Sukhoi Su-9

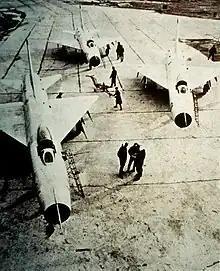
Three Su-9 aircraft in 1982

The Su-9 emerged from aerodynamic studies by TsAGI, the Soviet aerodynamic center, during the Korean War, which devised several optimum aerodynamic configurations for jet fighters. The design first flew in 1956 as the T-405 prototype. The Su-9 was developed at the same time as the Su-7 "Fitter", and the West first saw both at the Tushino Aviation Day on June 24, 1956, where the Su-9 was dubbed Fitter-B. It entered service in 1959.